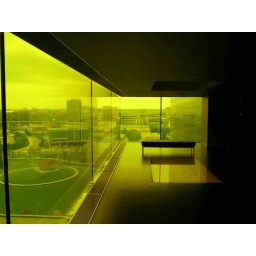
Lots of yellow glass in the Guthrie.